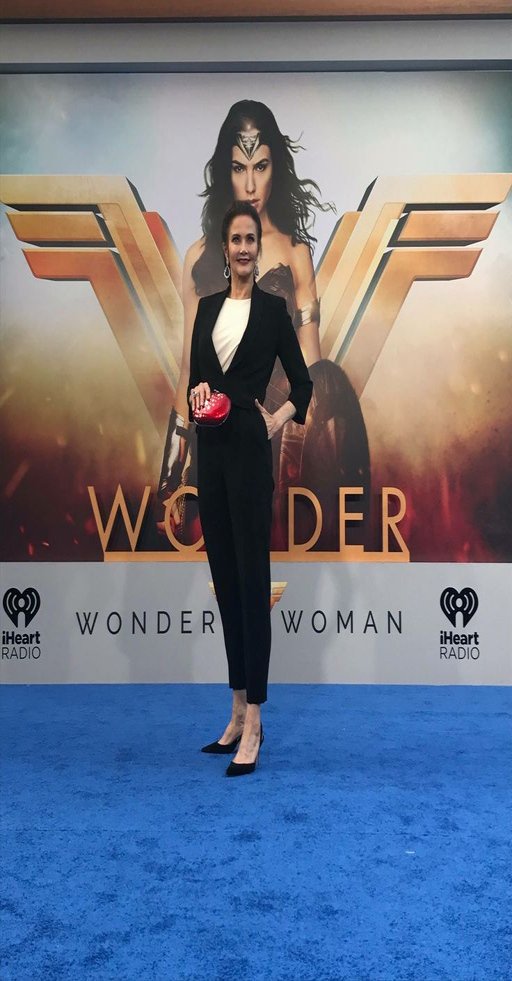
actor at the world premiere .